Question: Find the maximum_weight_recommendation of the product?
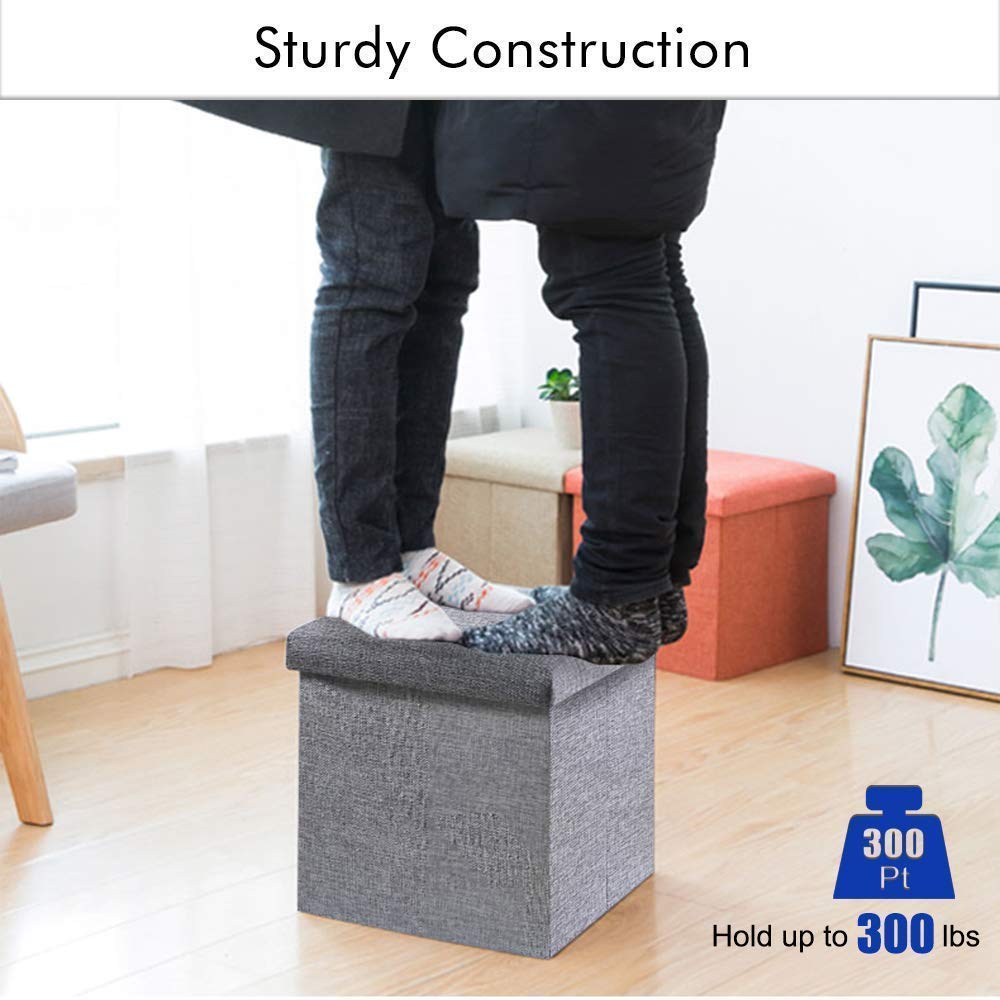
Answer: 300 pound